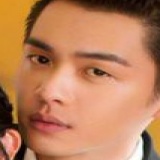
diễn viên Trương Nhược Quân